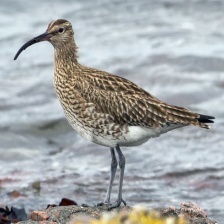
Species: WHIMBREL
Scientific name: NUMENIUS PHAEOPUS